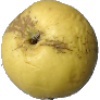
Label: golden_apple